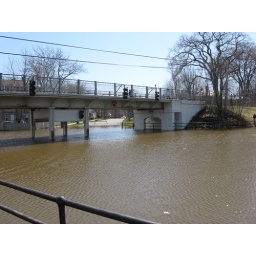
Water under the old train bridge